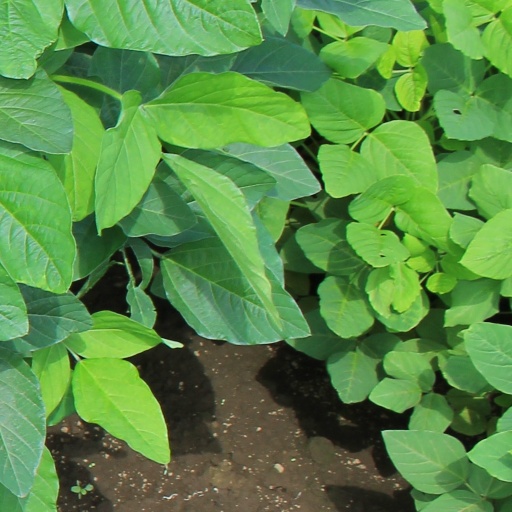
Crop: soybean